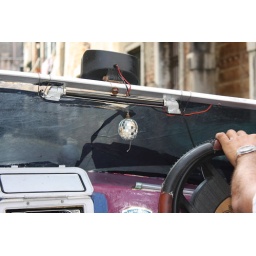
Disco ball in Emiliano's water taxi